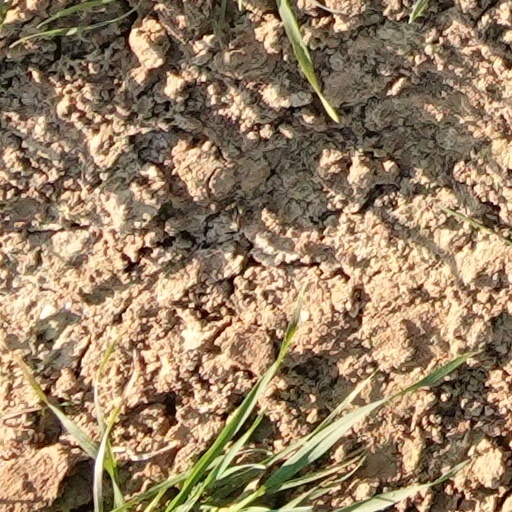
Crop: wheat